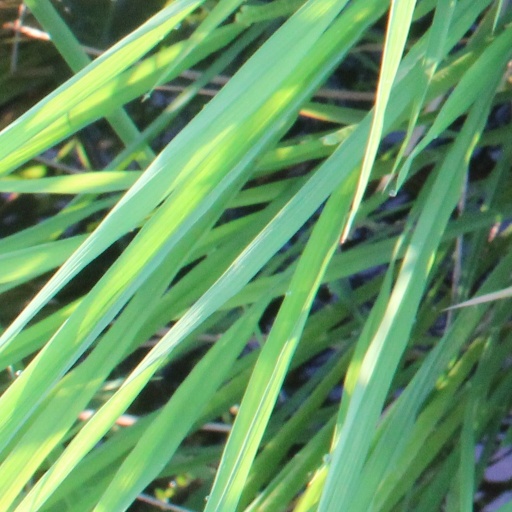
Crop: rice